NGC 595

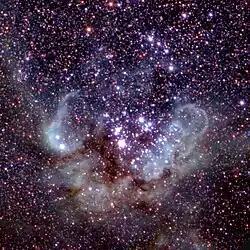
The center of NGC 595 as seen by the Hubble Space Telescope

NGC 595 is a massive H II region in the Triangulum Galaxy. It was discovered by Heinrich Ludwig d'Arrest on October 1, 1864 and is one of the biggest H II regions in the Local Group.